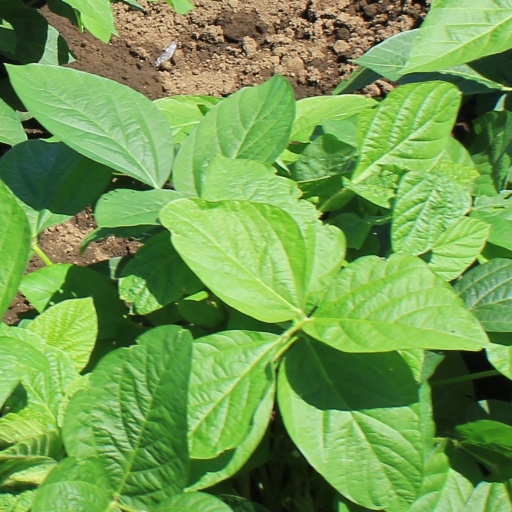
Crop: soybean